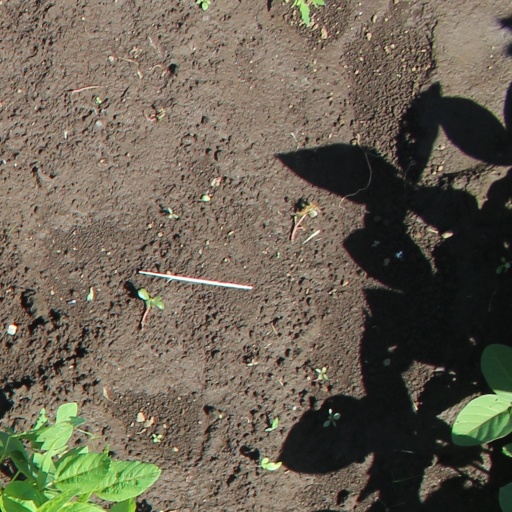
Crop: soybean